Indian National Trust for Art and Cultural Heritage

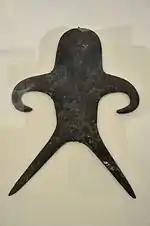
The INTACH logo has been derived from this 3000-year-old anthropomorphic copper figure (ACCN 93-51) found at Shahabad, UP, now at Government Museum, Mathura.

The INTACH Logo, based on the anthropomorphic copper figure from Shahabad, Uttar Pradesh, belonging to the enigmatic Copper Hoards of the Ganga Valley (circa 1800—1700 BC) is the perceived brand image of INTACH. The classic simplicity and vitality of its lines make it a striking example of primitive man's creative genius.